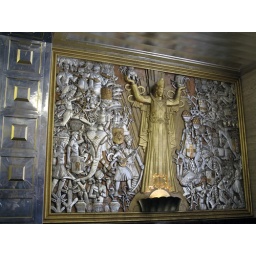
some art deco in the foyer of a fleet street newspapers building